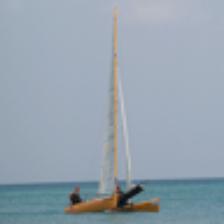
Label: NonHuman